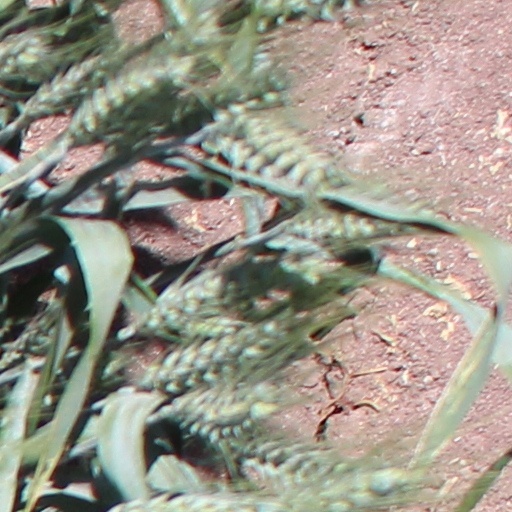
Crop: wheat